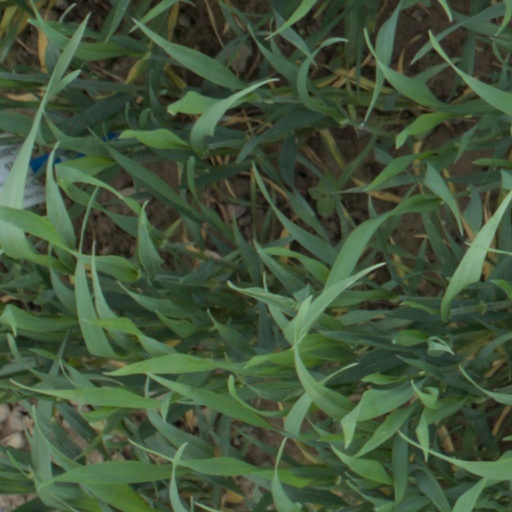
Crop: wheat